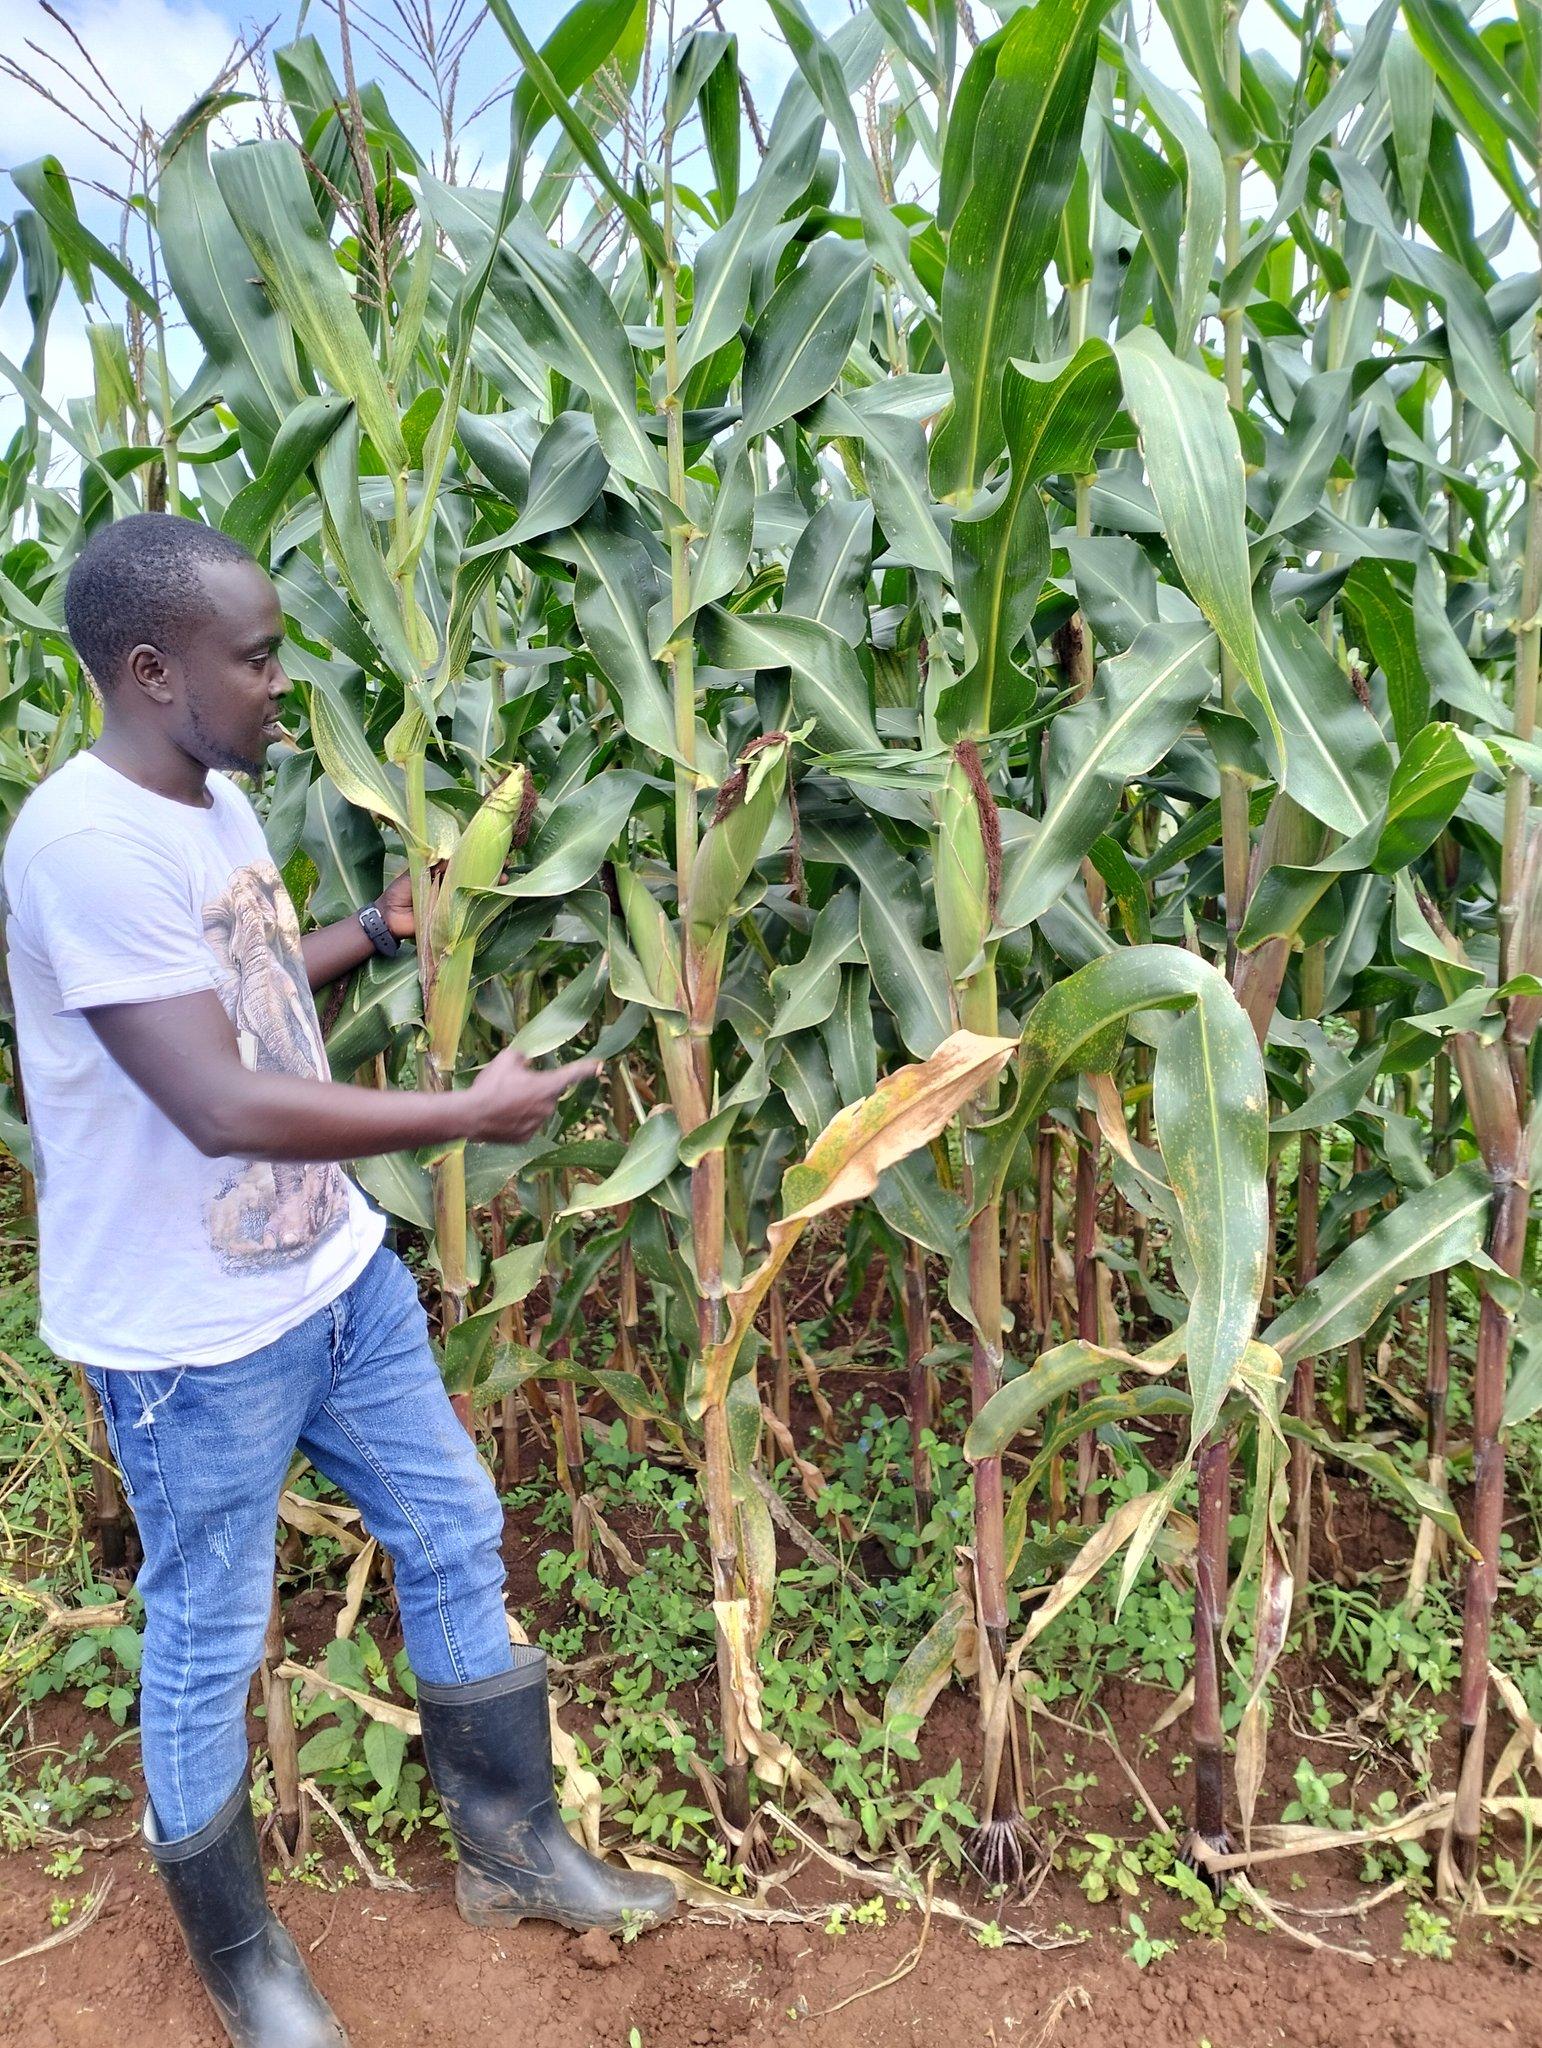
Shamba lililo na mazao ya biashara aina ya mahindi yaliyokomaa shambani, na huku chini ya shamba hilo kukiwa na nyasi fupi chache, na akionekana mtu aliyevaa suruali ya bluu bahari na flana ya kijivu, huku akiwa ameshika moja ya mhindi huo.